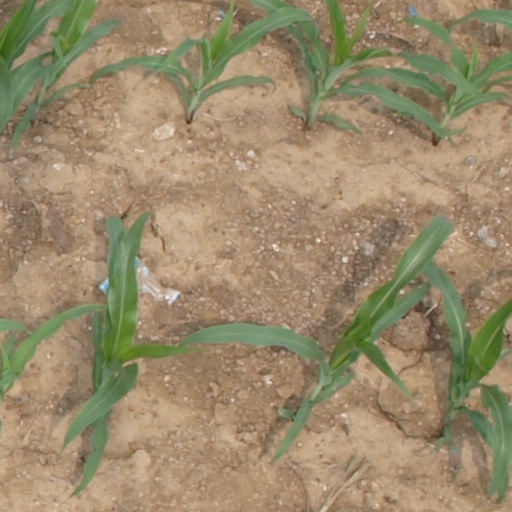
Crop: maize; corn